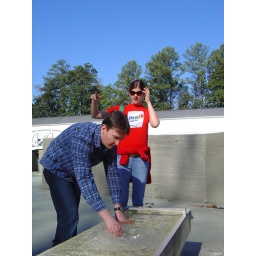
Visiting the warm springs in Warm Springs, GA where FDR's little white house was.